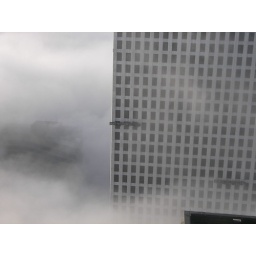
A foggy morning in New Orleans. These were taken from the roof of the building I use to work at.